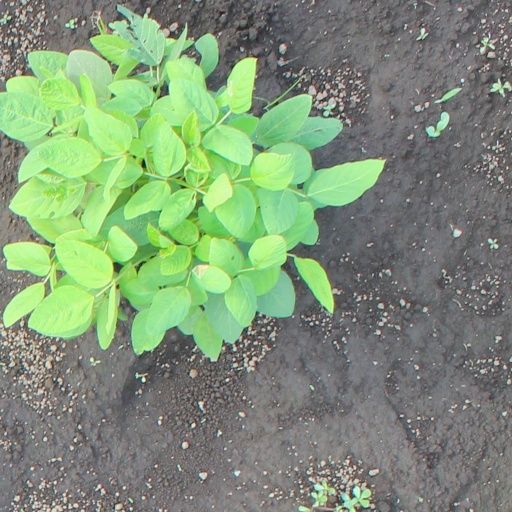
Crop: soybean